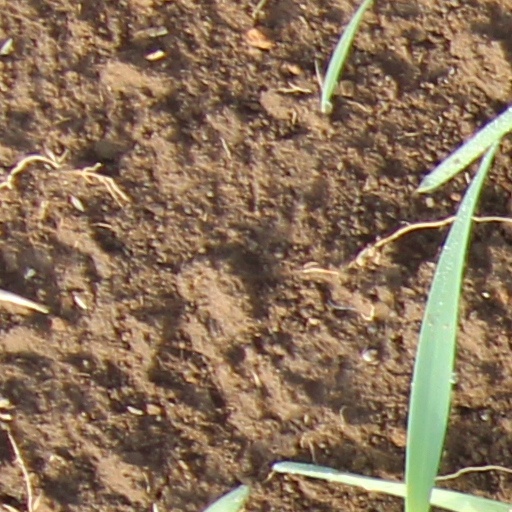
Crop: wheat